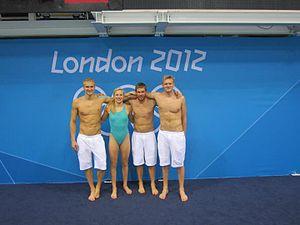
Vytautas Janušaitis, né le 13 octobre 1981, est un nageur lituanien. Il a gagné plusieurs médailles lors des championnats d'Europe de natation en petit bassin.